Youth sports

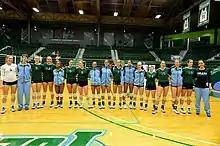
Women's volleyball team of a U.S. university.

Gender conditioning often starts at an early age where boys and girls are taught behave differently and participate in certain activities. While there is no doubt that girls' sport participation has skyrocketed in recent decades, a gender inequality in youth sports still exists. The "separate but equal" ideal of gender in youth sports is very much prevalent in society and its contradictions inherent a strategy that pushes for both individual equal opportunity and categorical separation of the sexes. Team sport participation peaks at age 11 and participation in sport by girls are high and continuing to increase. However, frequent participation by both boys and girls in team sports is declining.